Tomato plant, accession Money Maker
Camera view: vertical (180 deg); turntable rotation: 240 degrees
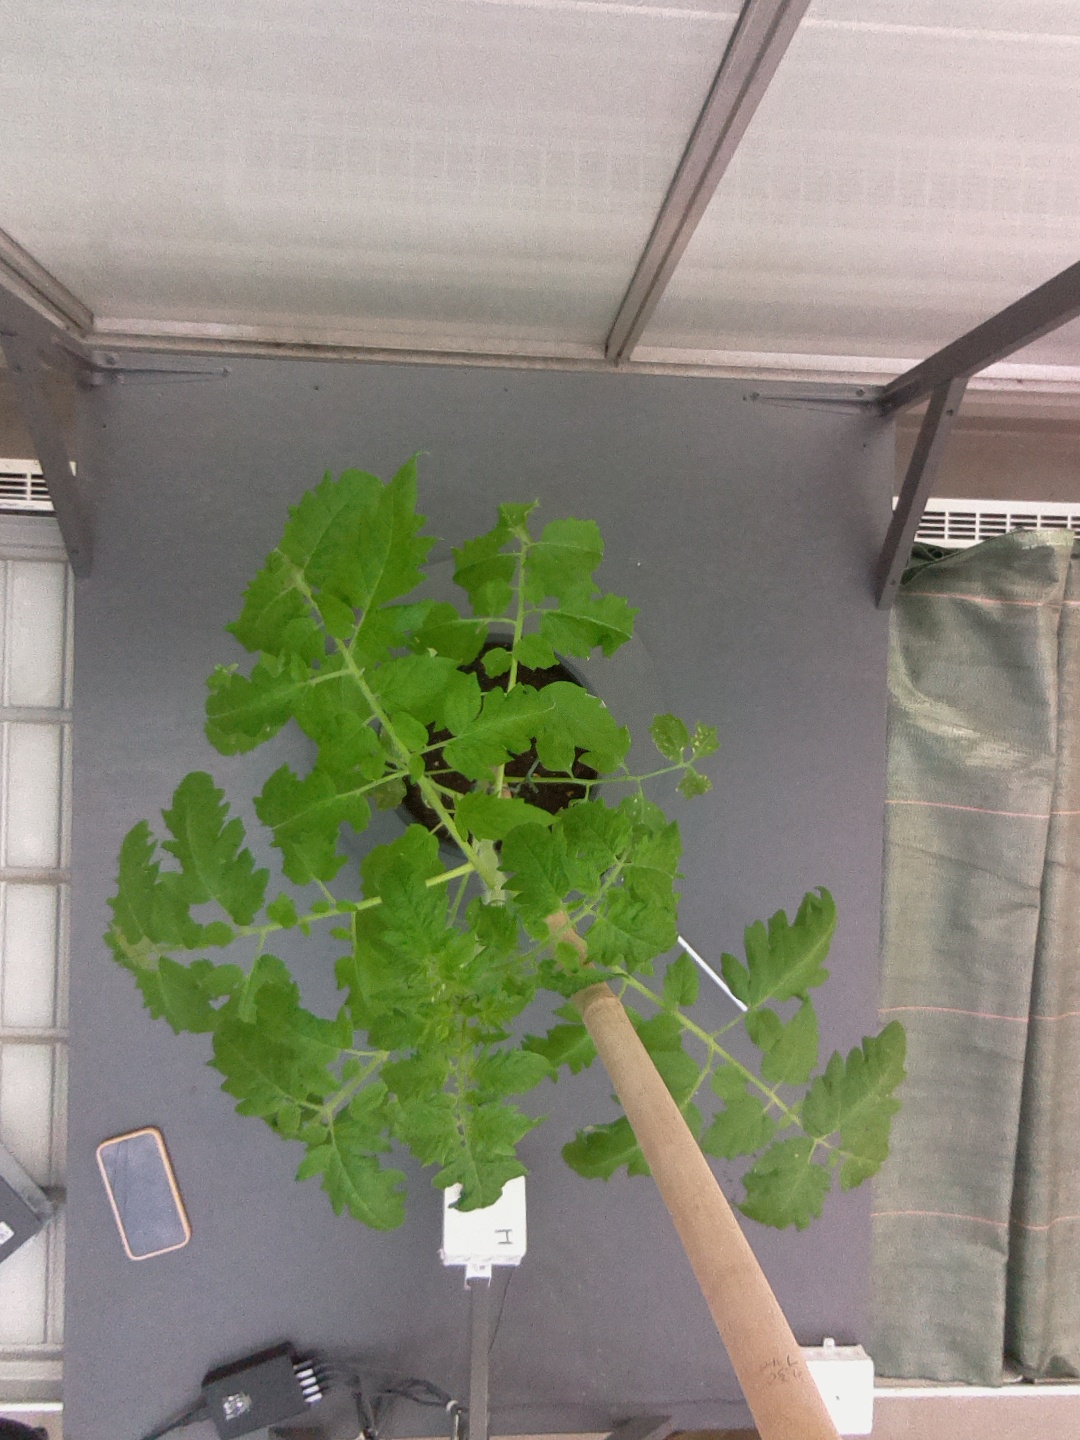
BBCH growth stage 52: 2 inflorescences visible